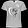
Label: T - shirt / top